Honourable Artillery Company

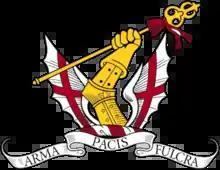
Crest and motto of the Honourable Artillery Company

The Honourable Artillery Company (HAC) is a reserve regiment in the British Army. Incorporated by royal charter in 1537 by King Henry VIII, it is the oldest regiment in the British Army and is considered the second-oldest military unit in the world. Today, it is also a charity whose purpose is to attend to the "better defence of the realm", primarily through supporting the HAC regiment. The word "artillery" in "Honourable Artillery Company" does not have the current meaning that is generally associated with it, but dates from a time when in the English language that word meant any projectile, for example arrows shot from a bow. The equivalent form of words in modern English would be either "Honourable Infantry Company" or "Honourable Military Company".